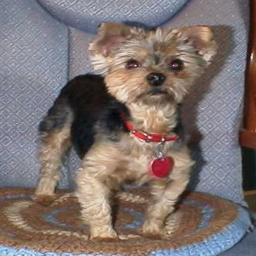
Animal: dogs